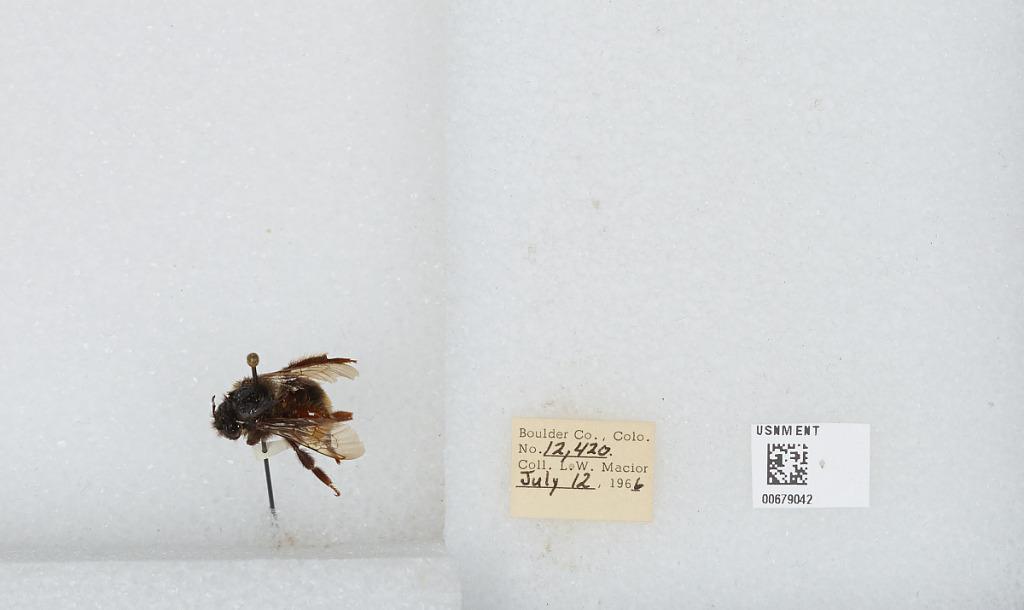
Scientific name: Bombus (Bombus) occidentalis Greene
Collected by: L. Macior
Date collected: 1966-7-12
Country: United States
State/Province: Colorado
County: Boulder
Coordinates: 40.015, -105.27